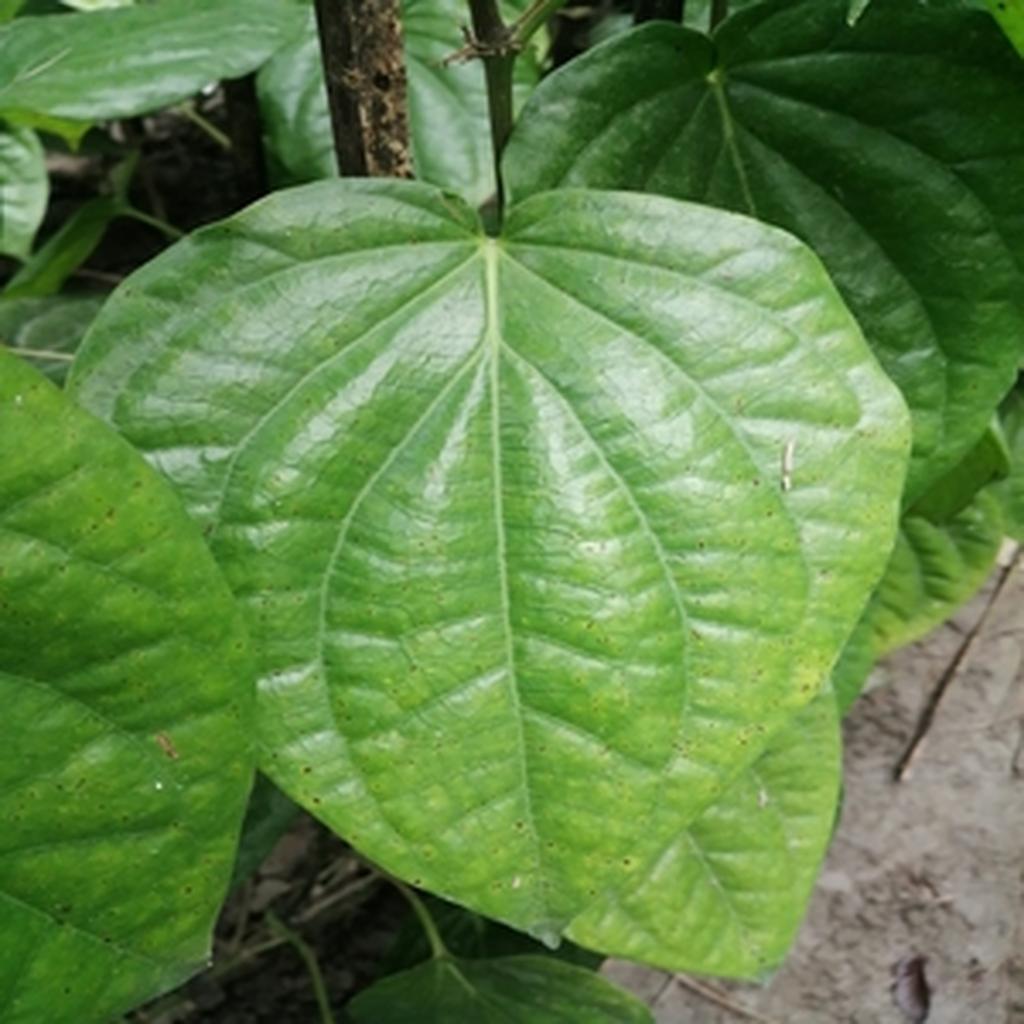
Label: Leaf_Spot